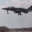
Label: airplane